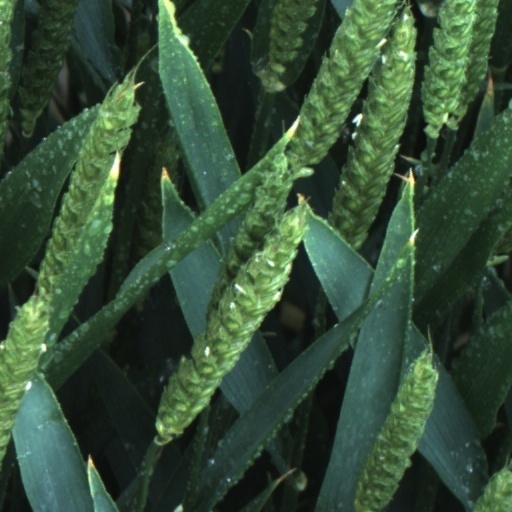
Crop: wheat